The Amorettes

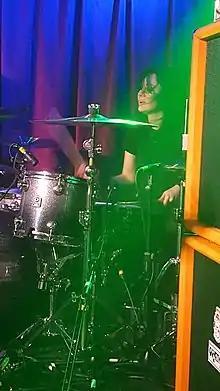
Hannah McKay

The album's release was followed by the tour with Black Star Riders and Europe in March, then shows in the Netherlands, including the Dijkrock Festival on 18 April. Returning to Scotland, the band supported Ash in Montrose on 22 May, and Black Stone Cherry at The Garage in Glasgow on 11 June. The band also performed at Sandnes in Norway on 20 June, and played at the British Steel Saturday Night Festival in Fismes, France, on 3 October.